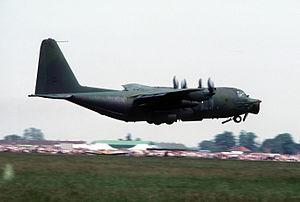
Le Lockheed MC-130 est un avion militaire américain destiné à soutenir l'action des forces spéciales par des missions d'infiltrations et d'exfiltration loin derrière les lignes ennemies. C'est une variante de l'avion de transport Lockheed C-130 Hercules.